DeYoung Red Diamond

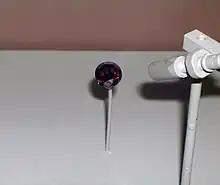
The DeYoung Red Diamond on display

The diamond was purchased at a flea market by Sydney DeYoung (1897–1986), a Boston jewelry seller. The diamond, which was mistaken for a garnet, was on a hatpin being sold as part of an estate jewelry collection. Upon later examining the stone, however, DeYoung noted that it was of unusually high quality for its age and did not have the appearance of a garnet. He had it tested at a gem-testing laboratory, and it was discovered that the stone was actually a red diamond.